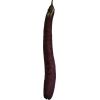
Label: Eggplant long 1